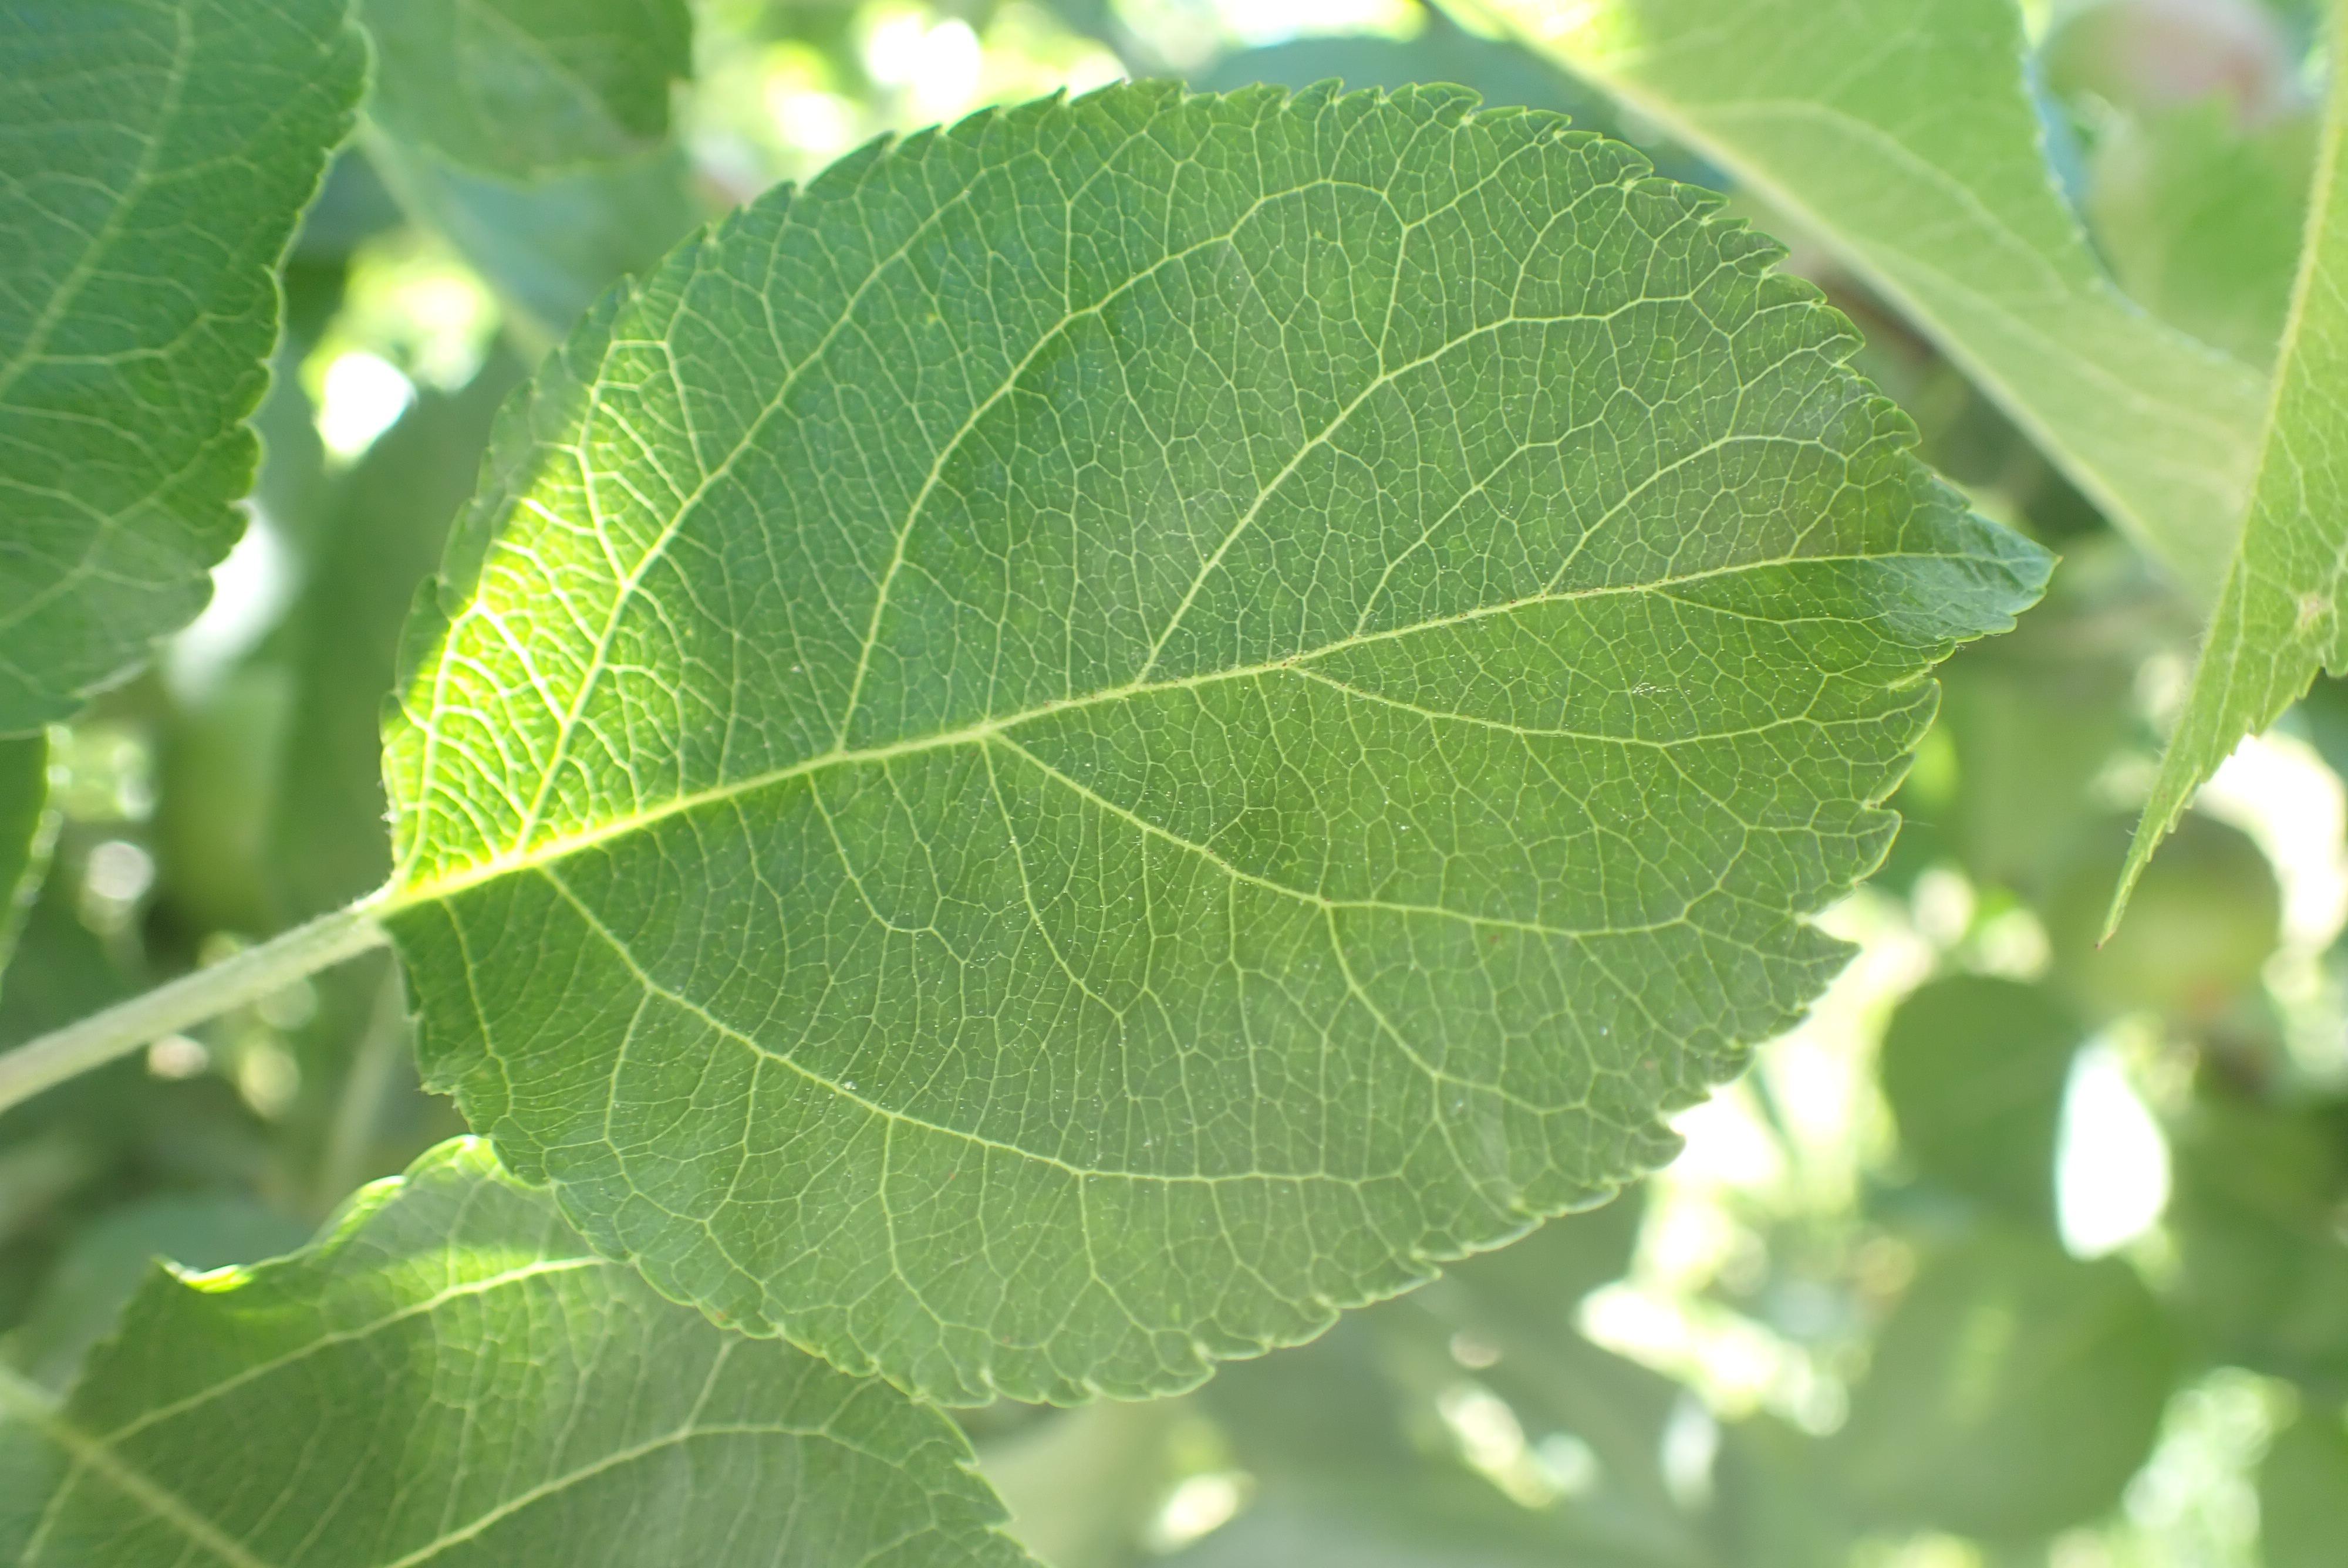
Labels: healthy